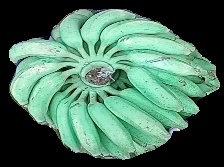
Variety: elakki-bale
Grade: grade1